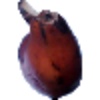
Label: Banana Red 1